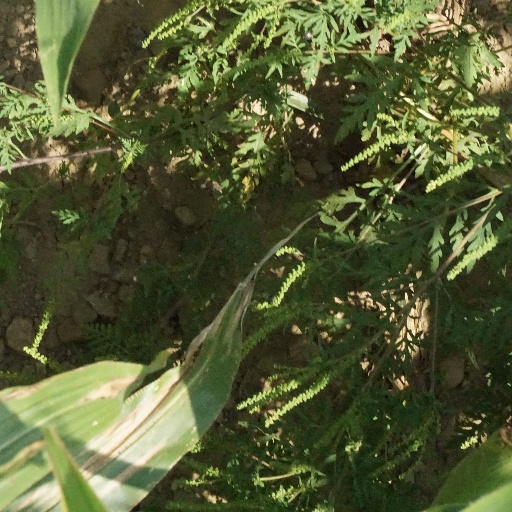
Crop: maize; corn